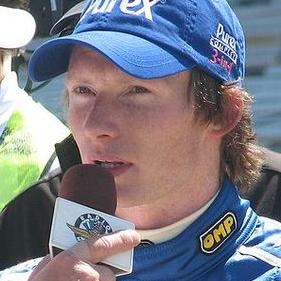
Age: 25